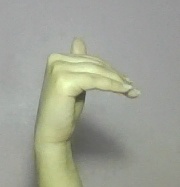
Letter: khaa